KTLK

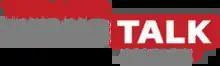
Previous logo

On January 2, 2006, the company switched KJZI to talk, becoming the second commercial FM talk station in the area after female-oriented talk station WFMP. The new call letters on 100.3 were KTLK-FM. When KFAN and KTLK swapped formats and frequencies in August 2011, the KTLK call sign, however, did not move to 1130 because the KTLK call letters were already on a sister station in Los Angeles. Clear Channel instead chose the call sign KTCN for 1130. In early 2014, the Los Angeles station switched to the call letters KEIB, with 1130 adopting the KTLK calls on January 8, 2014.